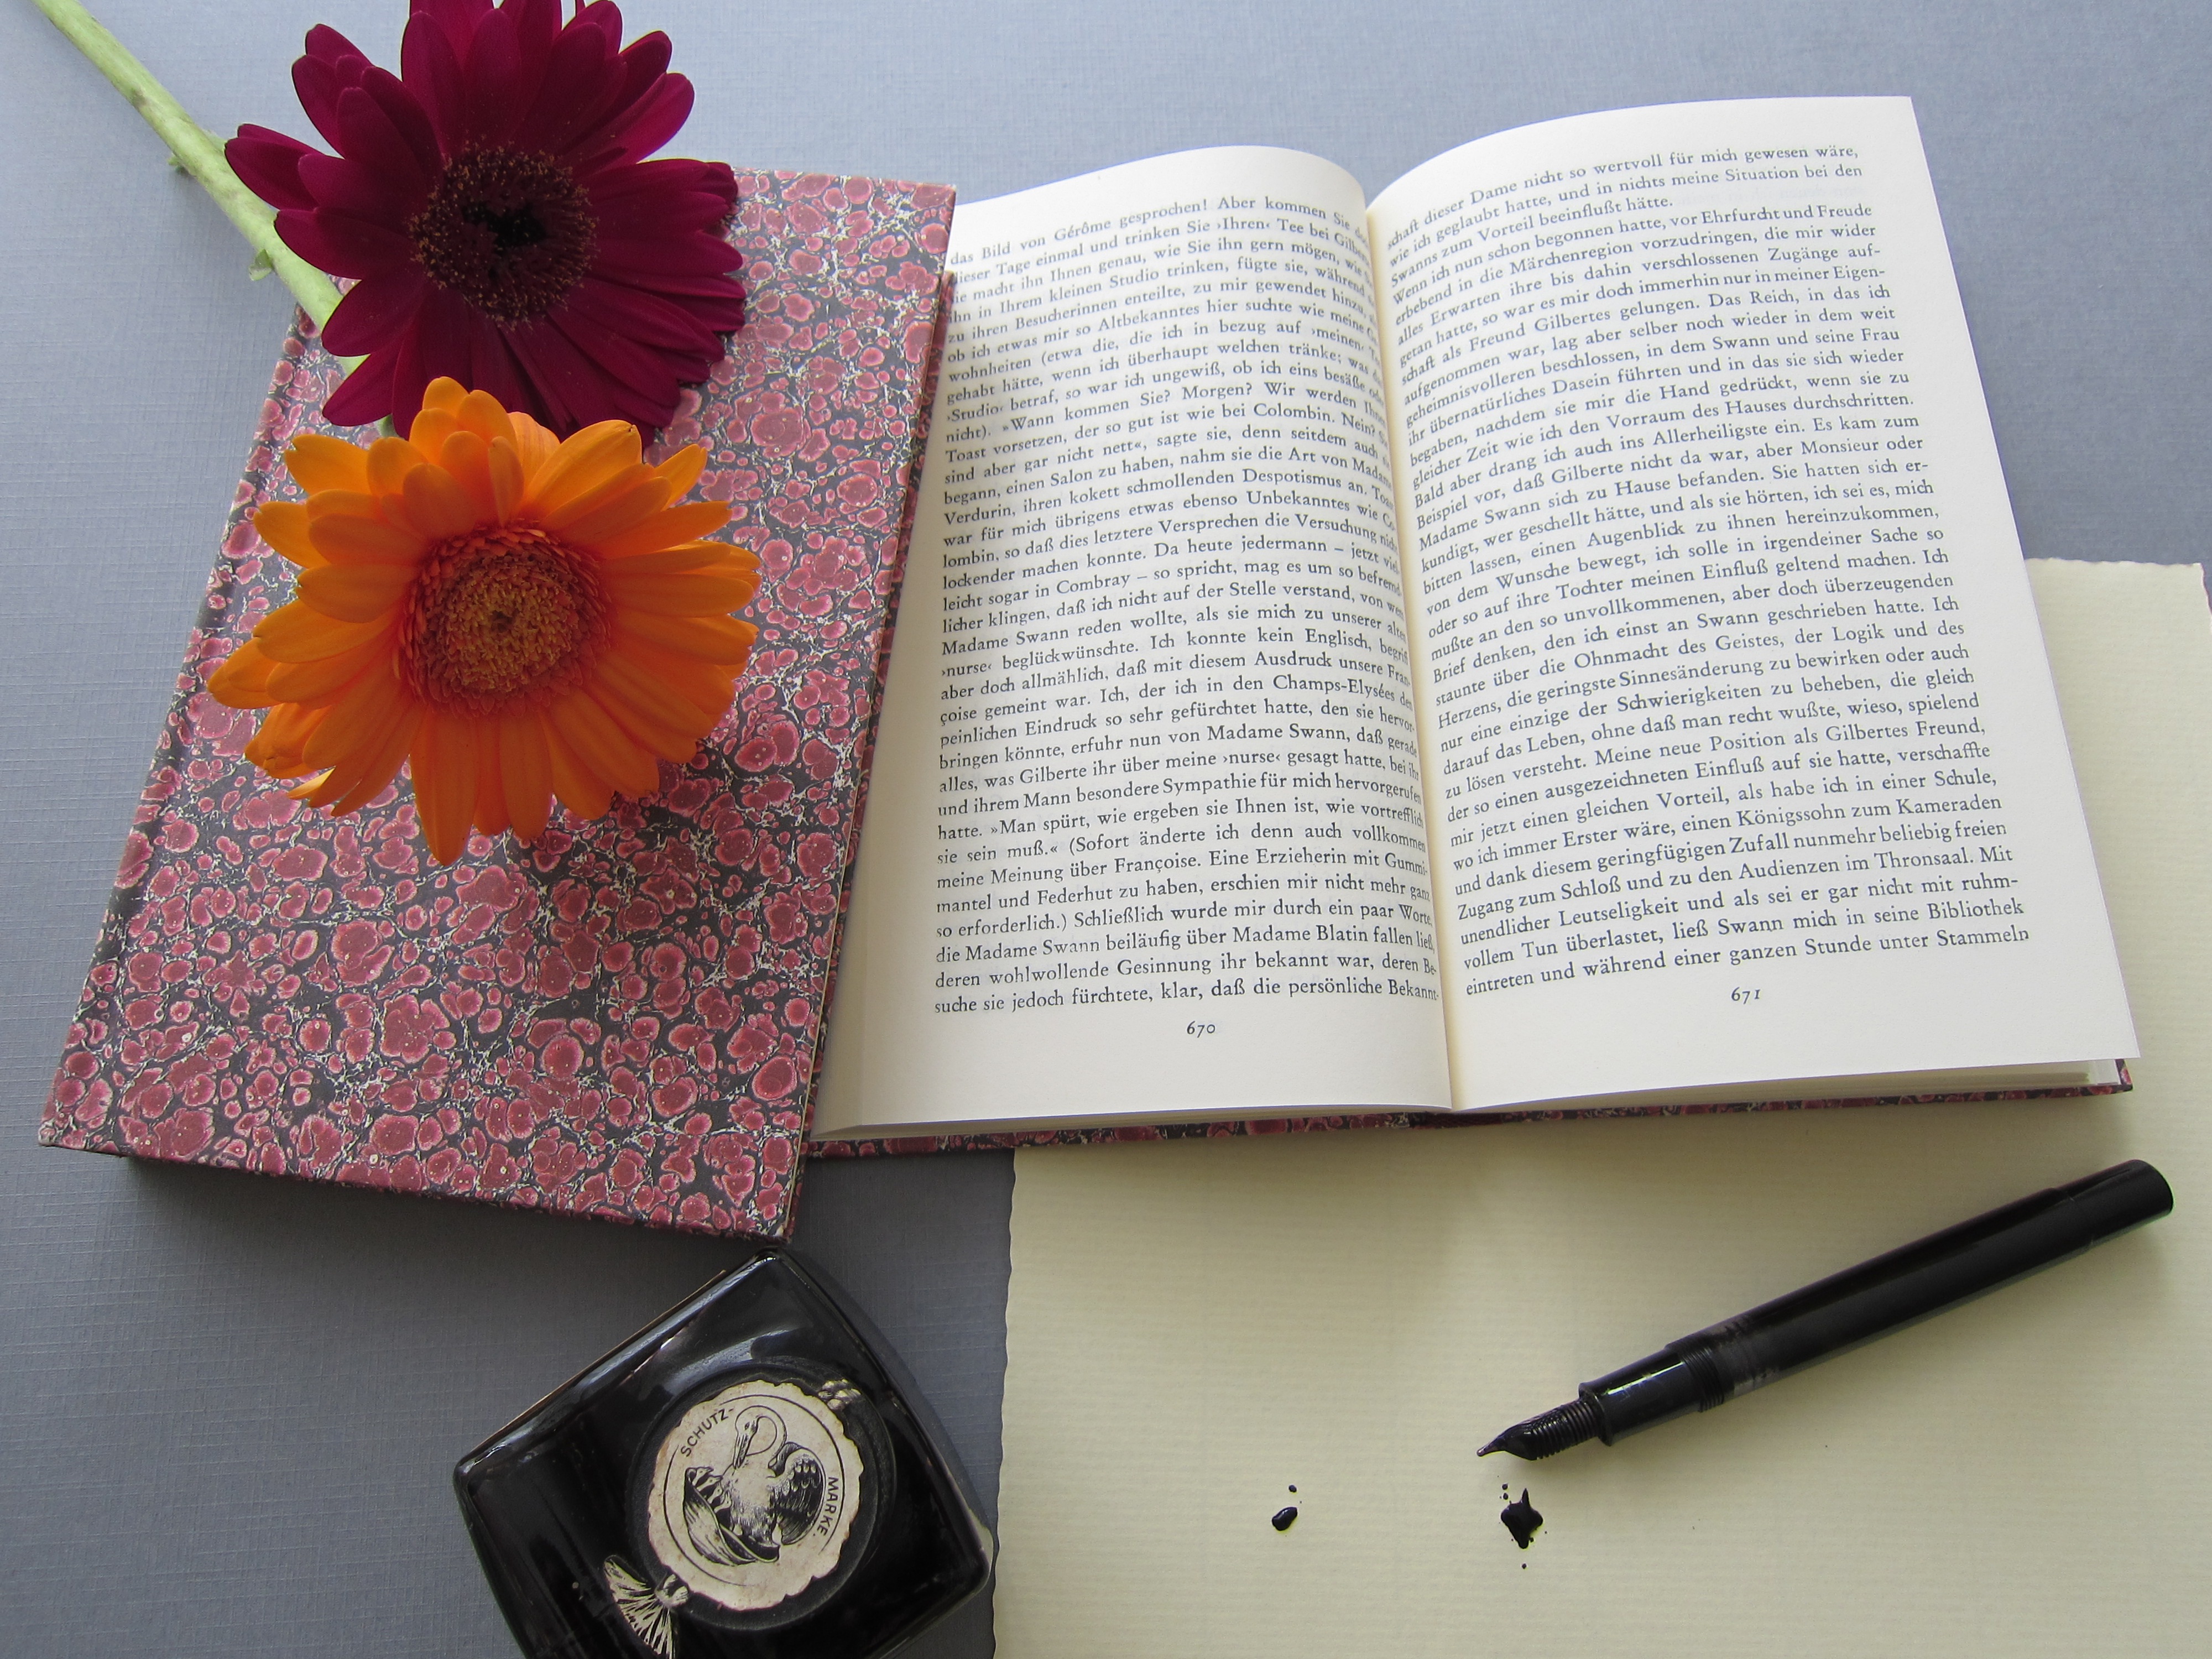
book, read, flower, old, paper, still life, ink, fountain pen, font, books, leave